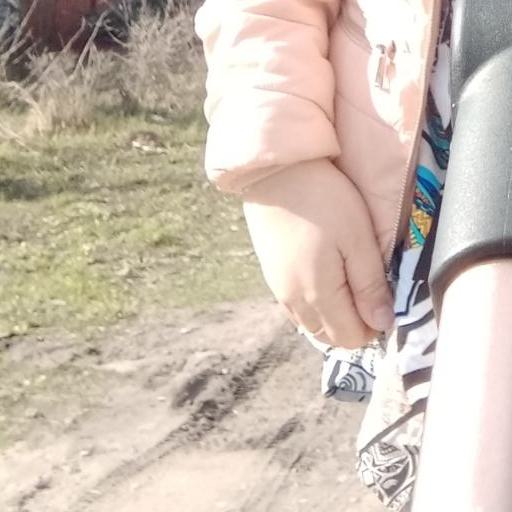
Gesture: no_gesture